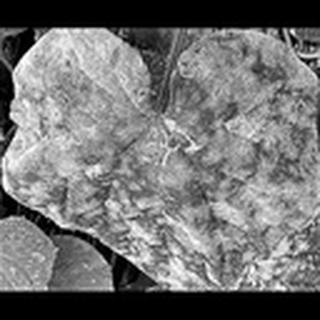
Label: cotton_powdery_mildew